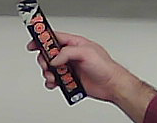
Product: toblerone_black